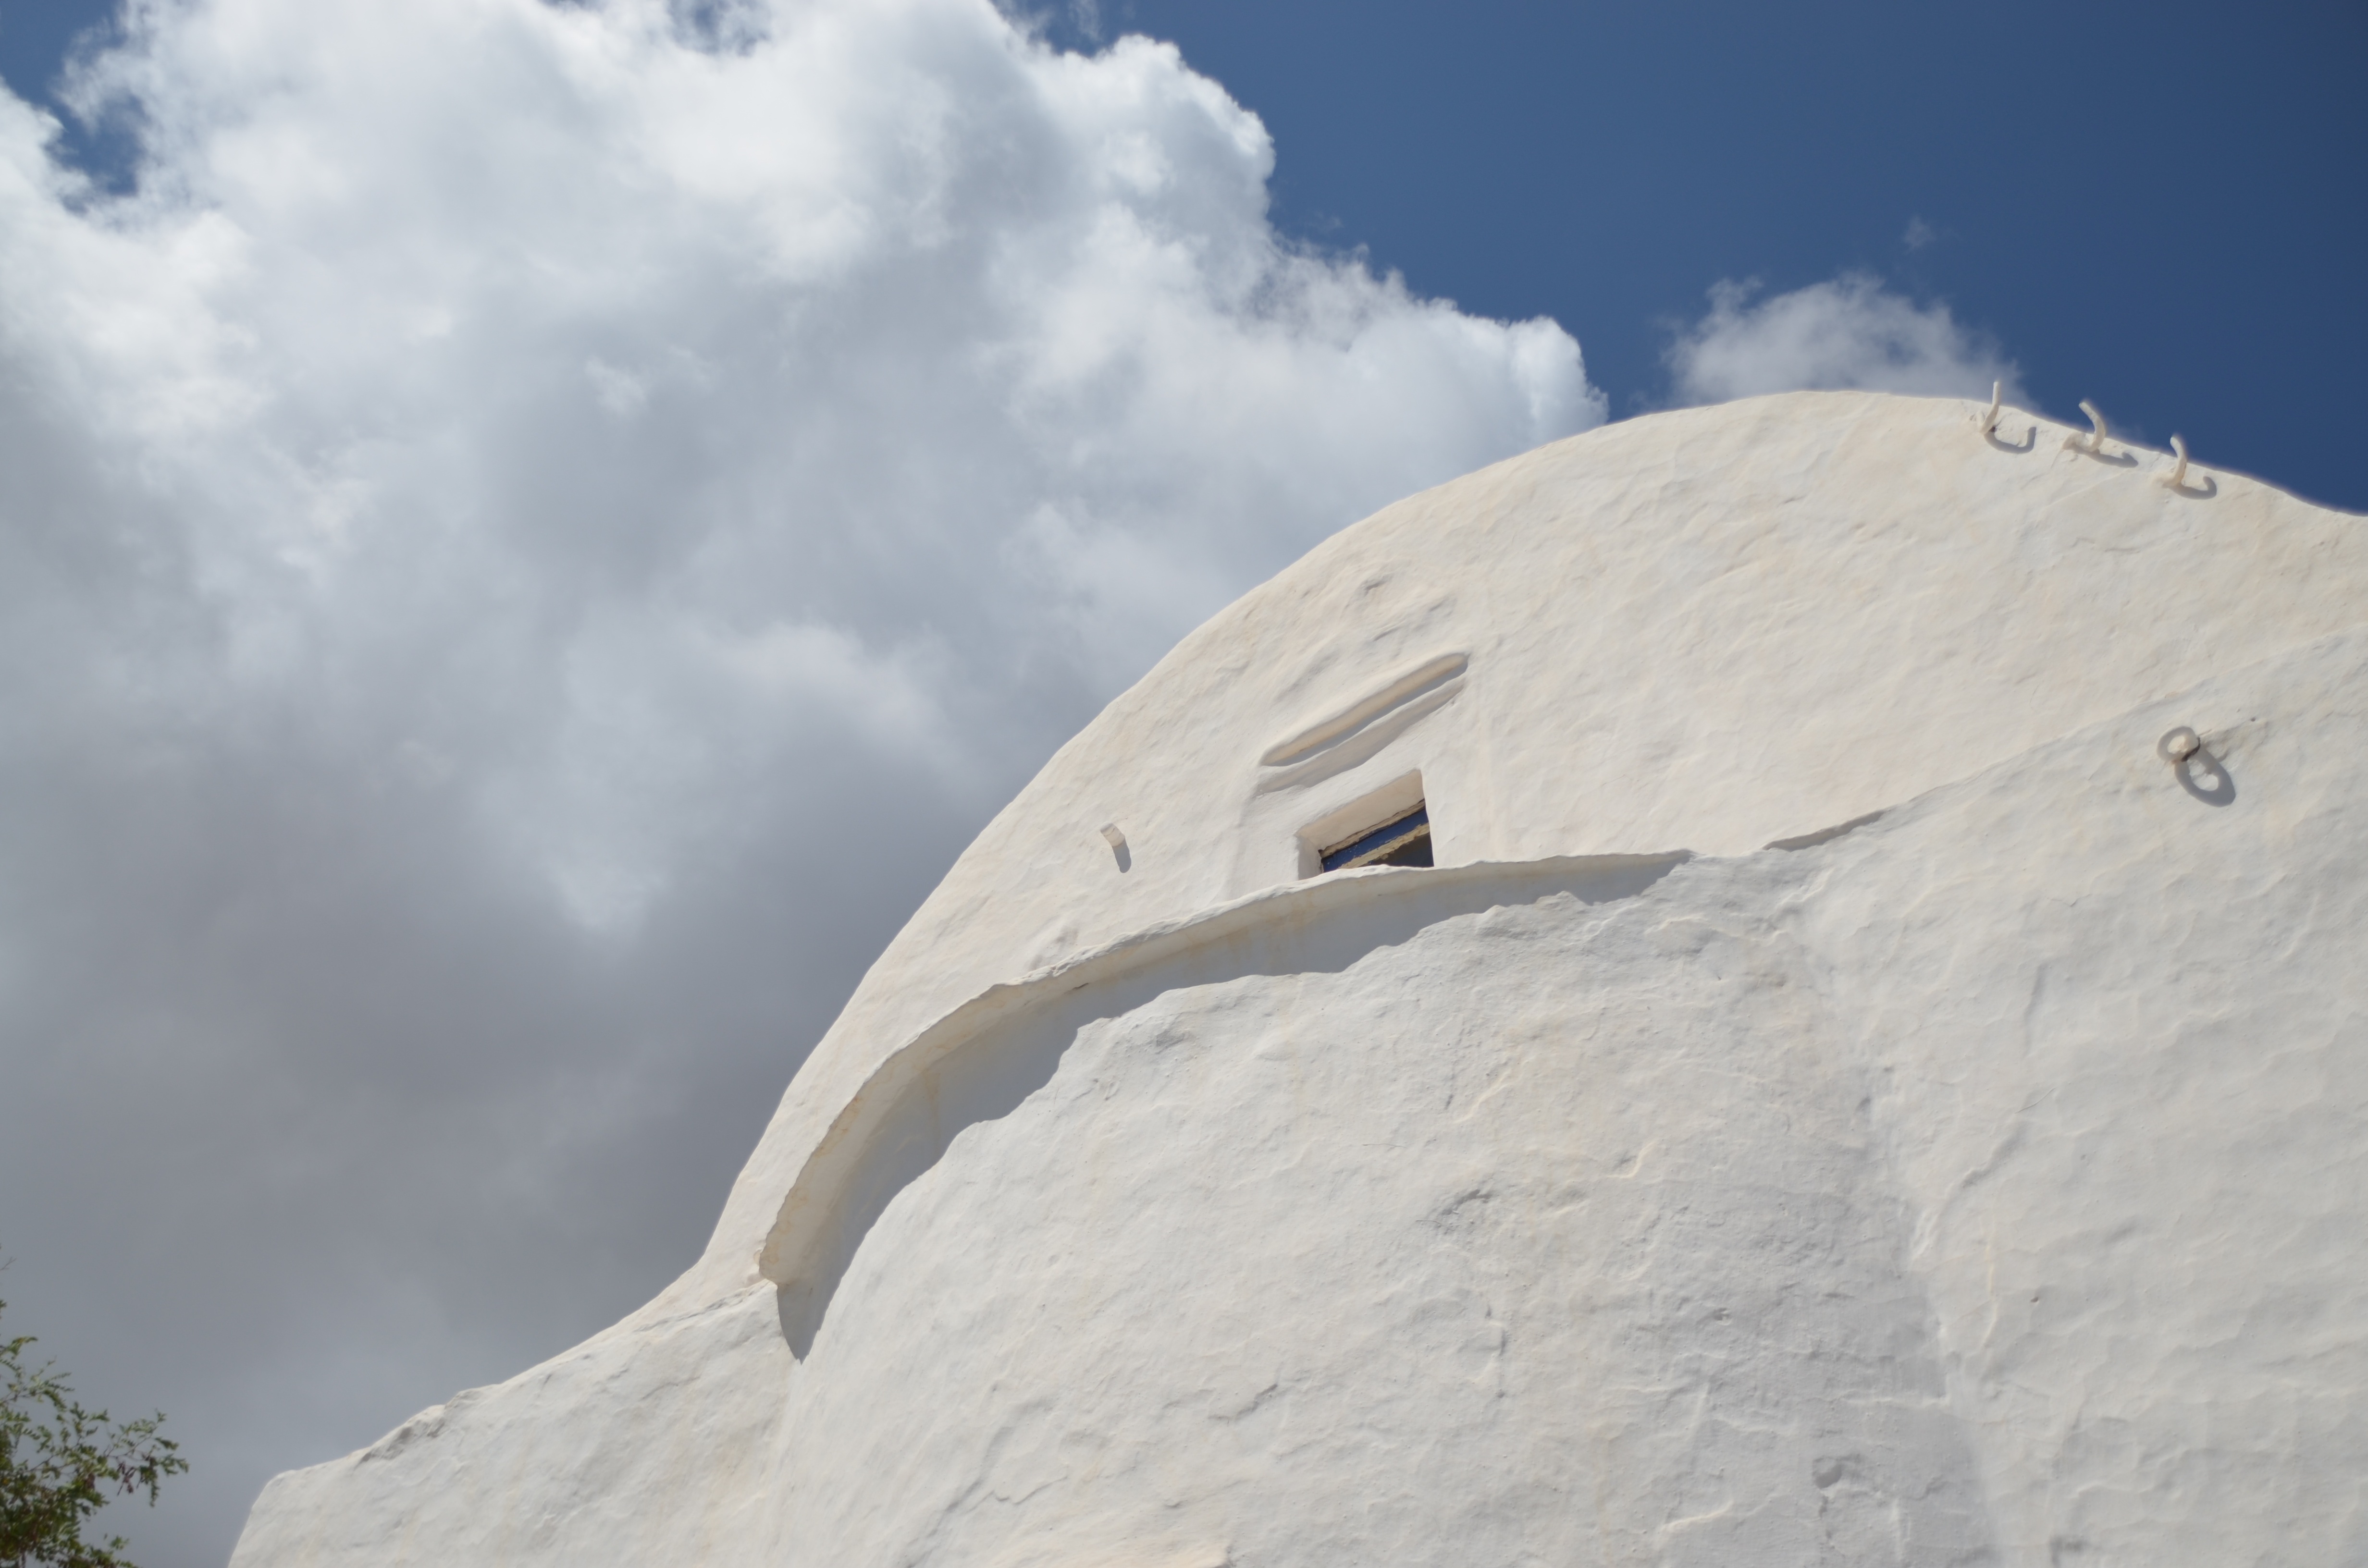
rock, mountain, snow, winter, cloud, sky, white, mountain range, summer, travel, greek, mediterranean, weather, island, greece, traditional, cyclades, atmosphere of earth, mountainous landforms, sifnos